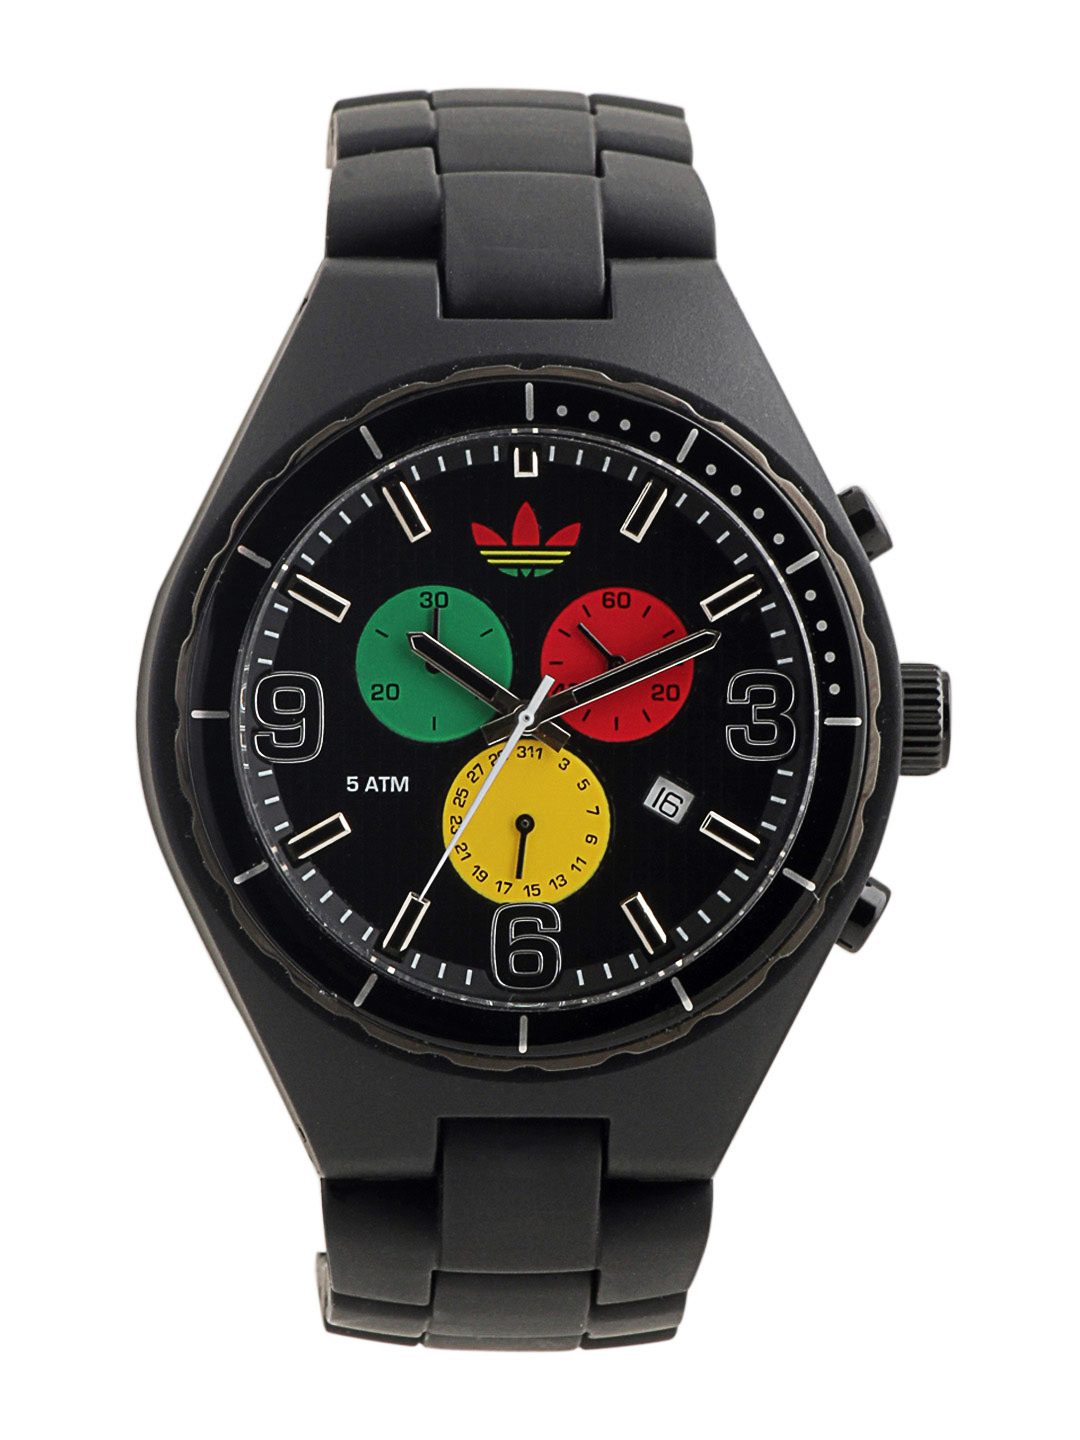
ADIDAS Original Unisex Black Chronograph Watch ADH2630
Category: Accessories / Watches / Watches
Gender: Unisex
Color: Black
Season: Winter 2016
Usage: Casual